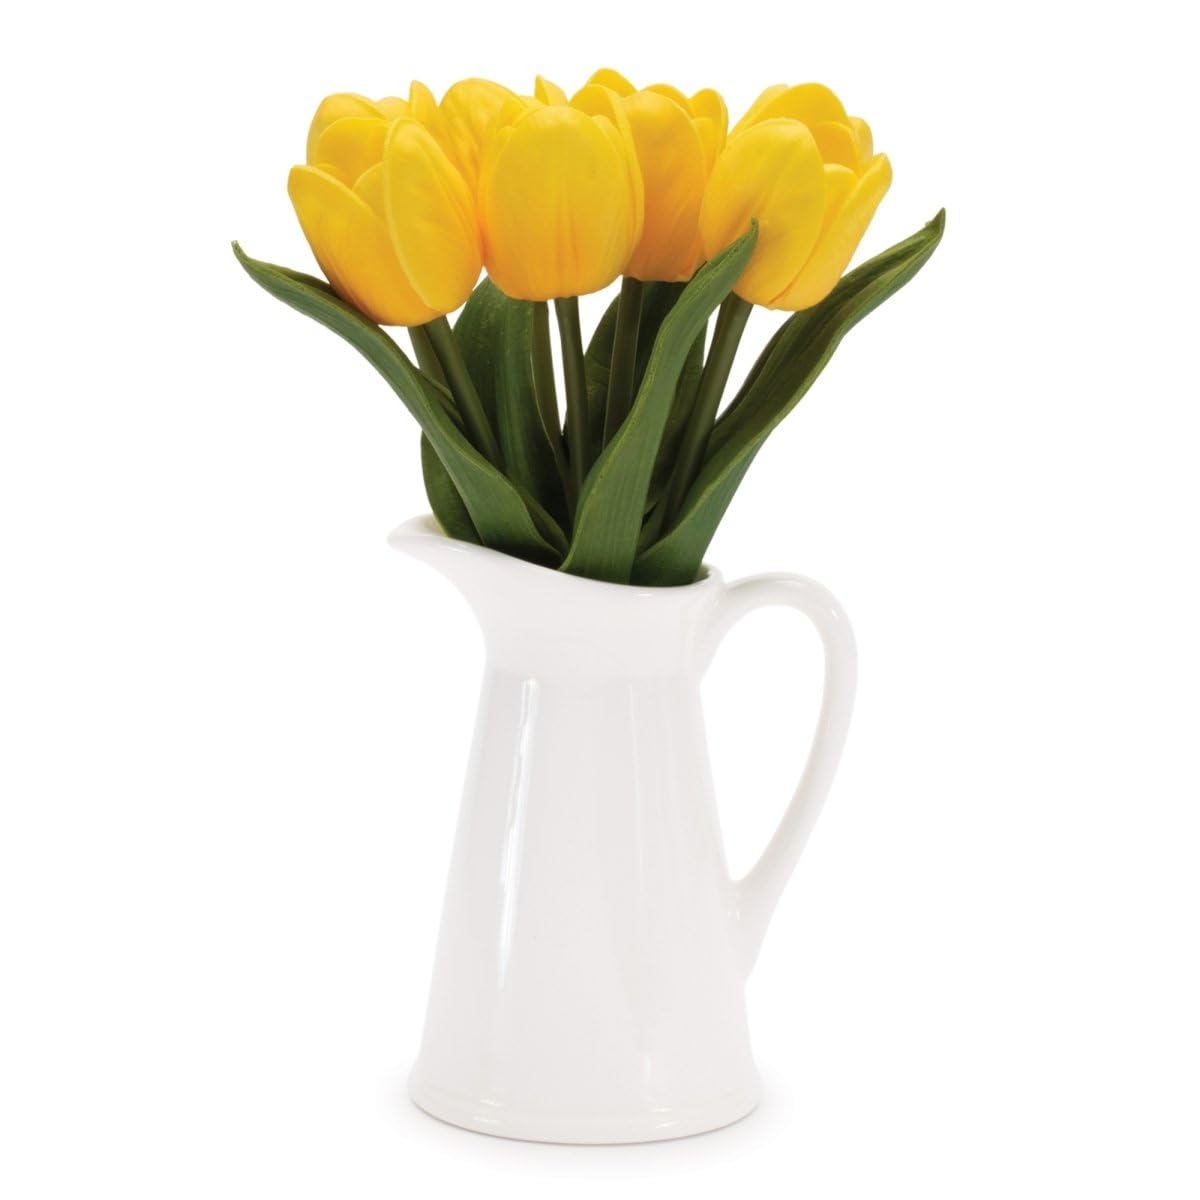
Item Name: Melrose 92766DS 9.5 in. Polyester & Ceramic Tulip in Vase Yellow & Green - Set of 2
Bullet Point 1: Stylish designs, durable construction
Bullet Point 2: Set of 2Specifications
Bullet Point 3: Color&#58; Yellow, Green
Bullet Point 4: Material&#58; Ceramic, Polyester, Foam
Bullet Point 5: Dimension&#58; 4.5 x 6.75 x 9.5 in.
Product Description: Add a natural pop of color to your home with this beautiful set of Tulip Floral Vase Arrangements. Featuring brightly colored tulip flowers in a clear glass vase, the beautiful floral arrangemnet is the perfect addition to your spring decor. The quality polyester leaves and flowers are sure to last for seasons to come. Features. Stylish designs, durable construction. Set of 2Specifications. Color Yellow, Green. Material Ceramic, Polyester, Foam. Dimension 4.5 x 6.75 x 9.5 in.. Weight 2.5 lbs
Value: 2.0
Unit: Count

Price: 52.99